An Evergreen Christmas

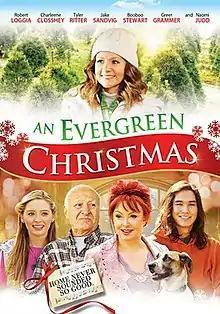
Poster

An Evergreen Christmas is a 2014 American holiday independent film written by Jeremy Culver and Morgen Culver and directed by Jeremy Culver as Culver’s first narrative feature. The film stars Charleene Closshey, Robert Loggia, Naomi Judd, Tyler Ritter, Booboo Stewart, Greer Grammer and Jake Sandvig and is set in the fictional town of Balsam Falls, Tennessee. Principal photography began in Charlotte, North Carolina in February 2013. The film released direct to DVD on November 4, 2014 with premiere theater screenings in Nashville, TN and Tampa, FL. The film was available on Netflix for 38 months from December 20, 2014 until January 21, 2018. The film is rated PG.